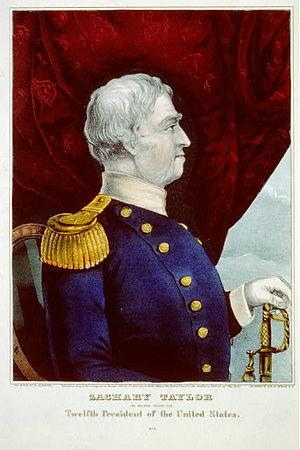
La présidence de James K. Polk débuta le 4 mars 1845, date de l'investiture de James K. Polk en tant que 11ᵉ président des États-Unis, et prit fin le 4 mars 1849. Membre du Parti démocrate, Polk entra en fonction après avoir remporté l'élection présidentielle de 1844 face à Henry Clay, candidat du Parti whig. Il quitta la présidence après un seul mandat, conformément à sa promesse de campagne, et le général Zachary Taylor lui succéda à la Maison-Blanche. Durant ses quatre années au pouvoir, Polk, qui avait été un proche d'Andrew Jackson, manifesta son attachement à la vision de la « démocratie jacksonienne » et au concept de destinée manifeste.
James Knox Polk, né le 2 novembre 1795 à Pineville en Caroline du Nord et mort le 15 juin 1849 à Nashville dans le Tennessee, est un homme d'État américain, onzième président des États-Unis de 1845 à 1849. Il fut également président de la Chambre des représentants de 1835 à 1839 et gouverneur du Tennessee de 1839 à 1841. Membre du Parti démocrate, il était un protégé d'Andrew Jackson et il fut pendant toute sa carrière un défenseur du concept de démocratie jacksonienne. Sous la présidence de Polk, les États-Unis s'agrandirent du Texas, de l'Oregon, de la Californie et du Nouveau-Mexique.